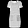
Label: Dress